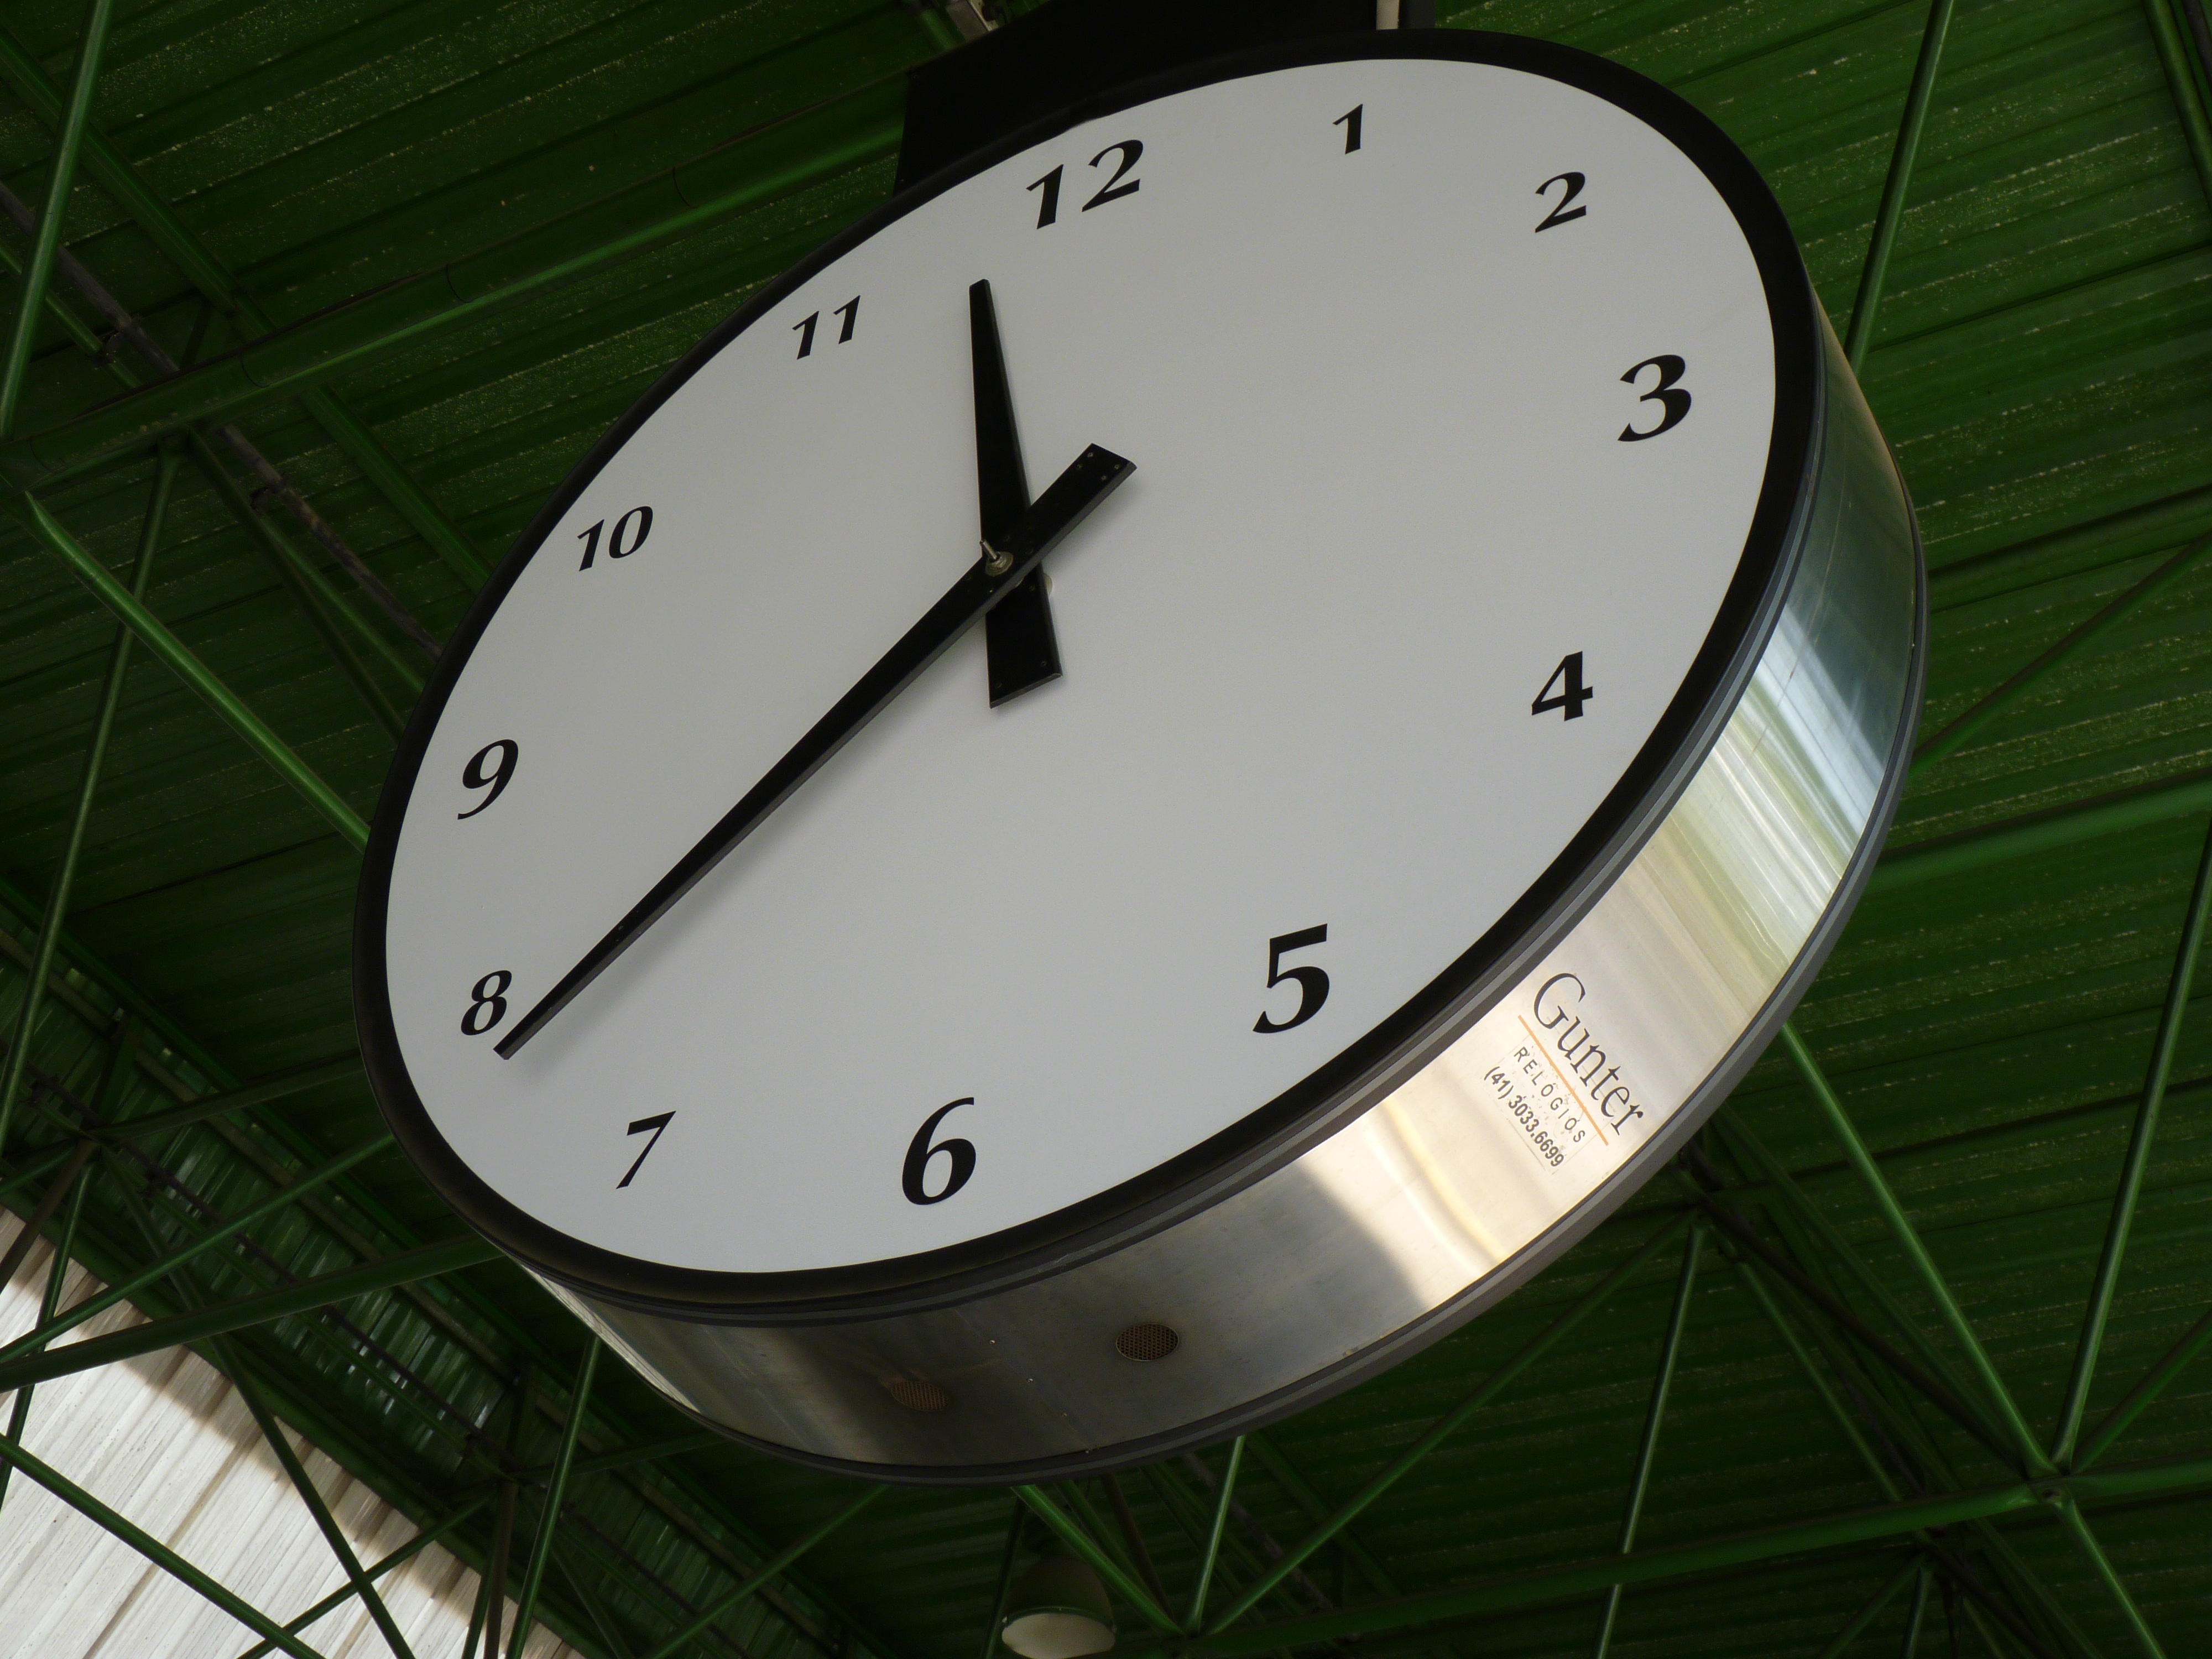
watch, hand, white, wheel, clock, time, number, green, decor, circle, shape, hours, ceiling clock, pointers, time passing, downtime, schedule